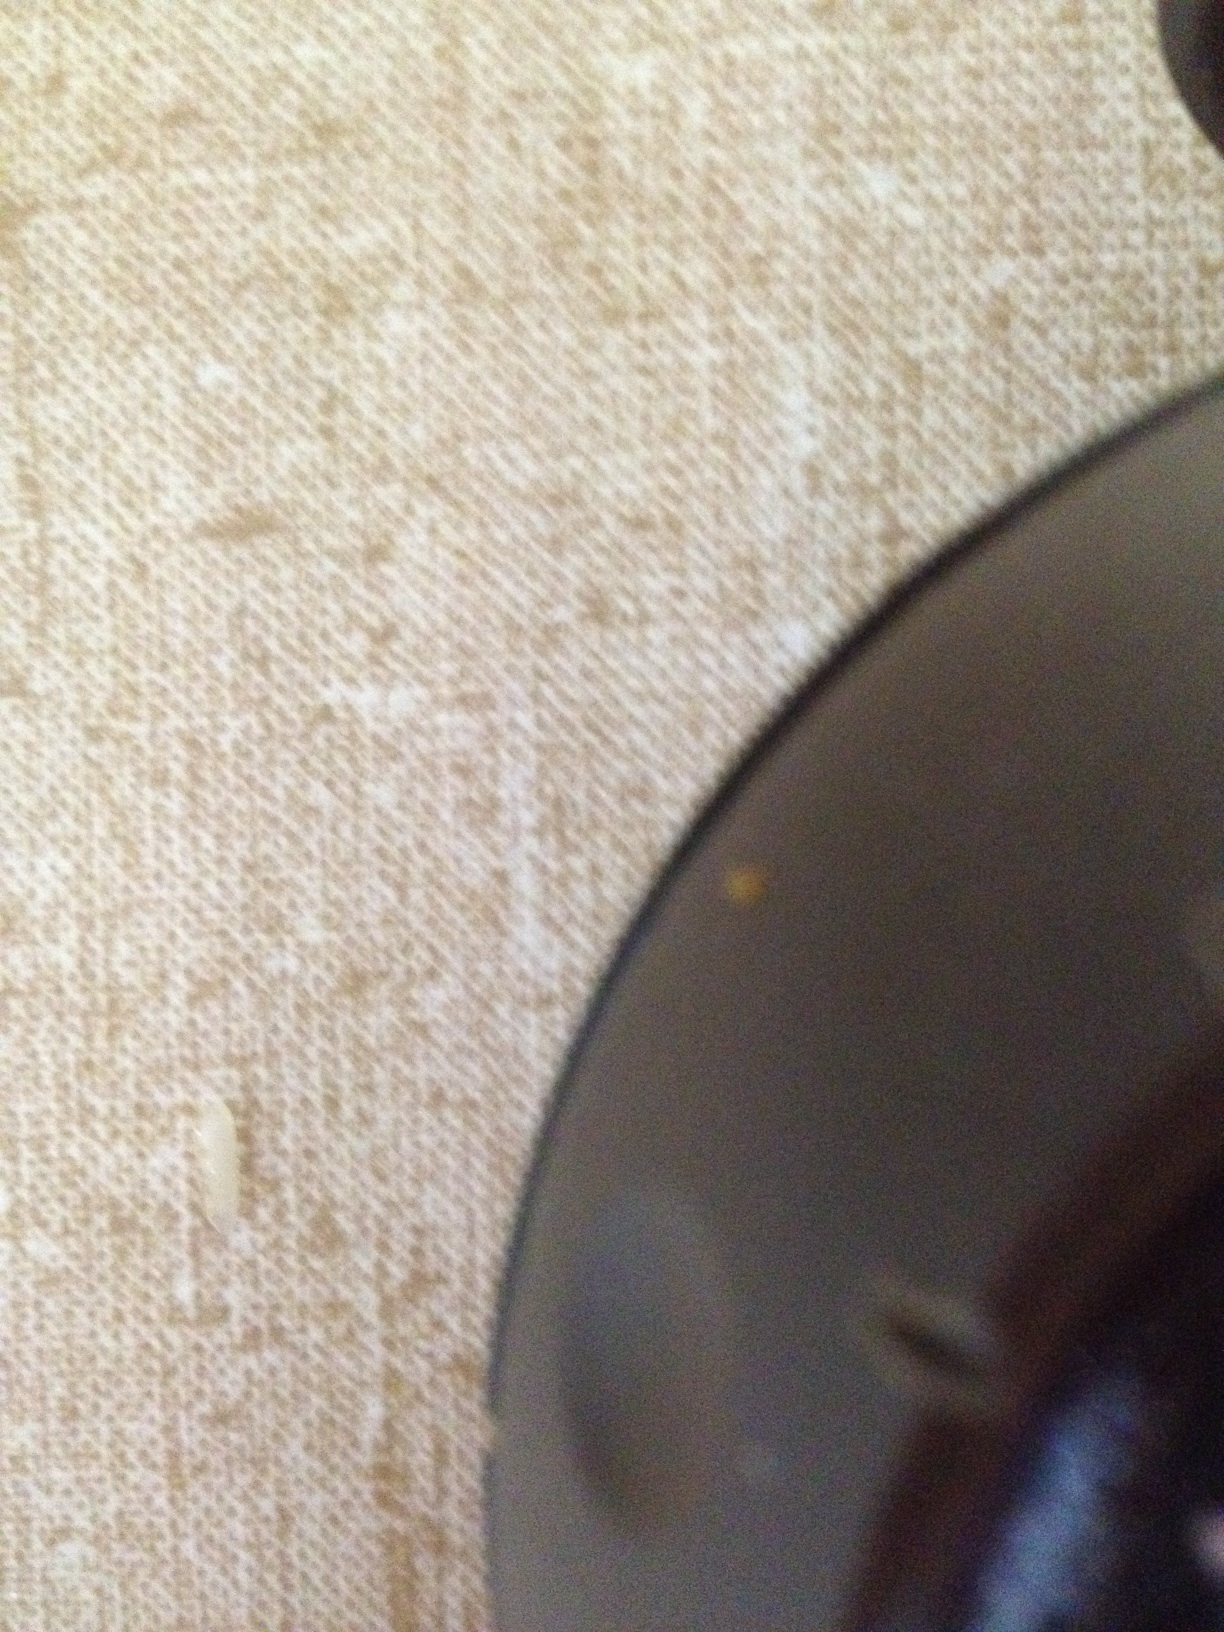Question: What number is this button on?
Answer: unanswerable